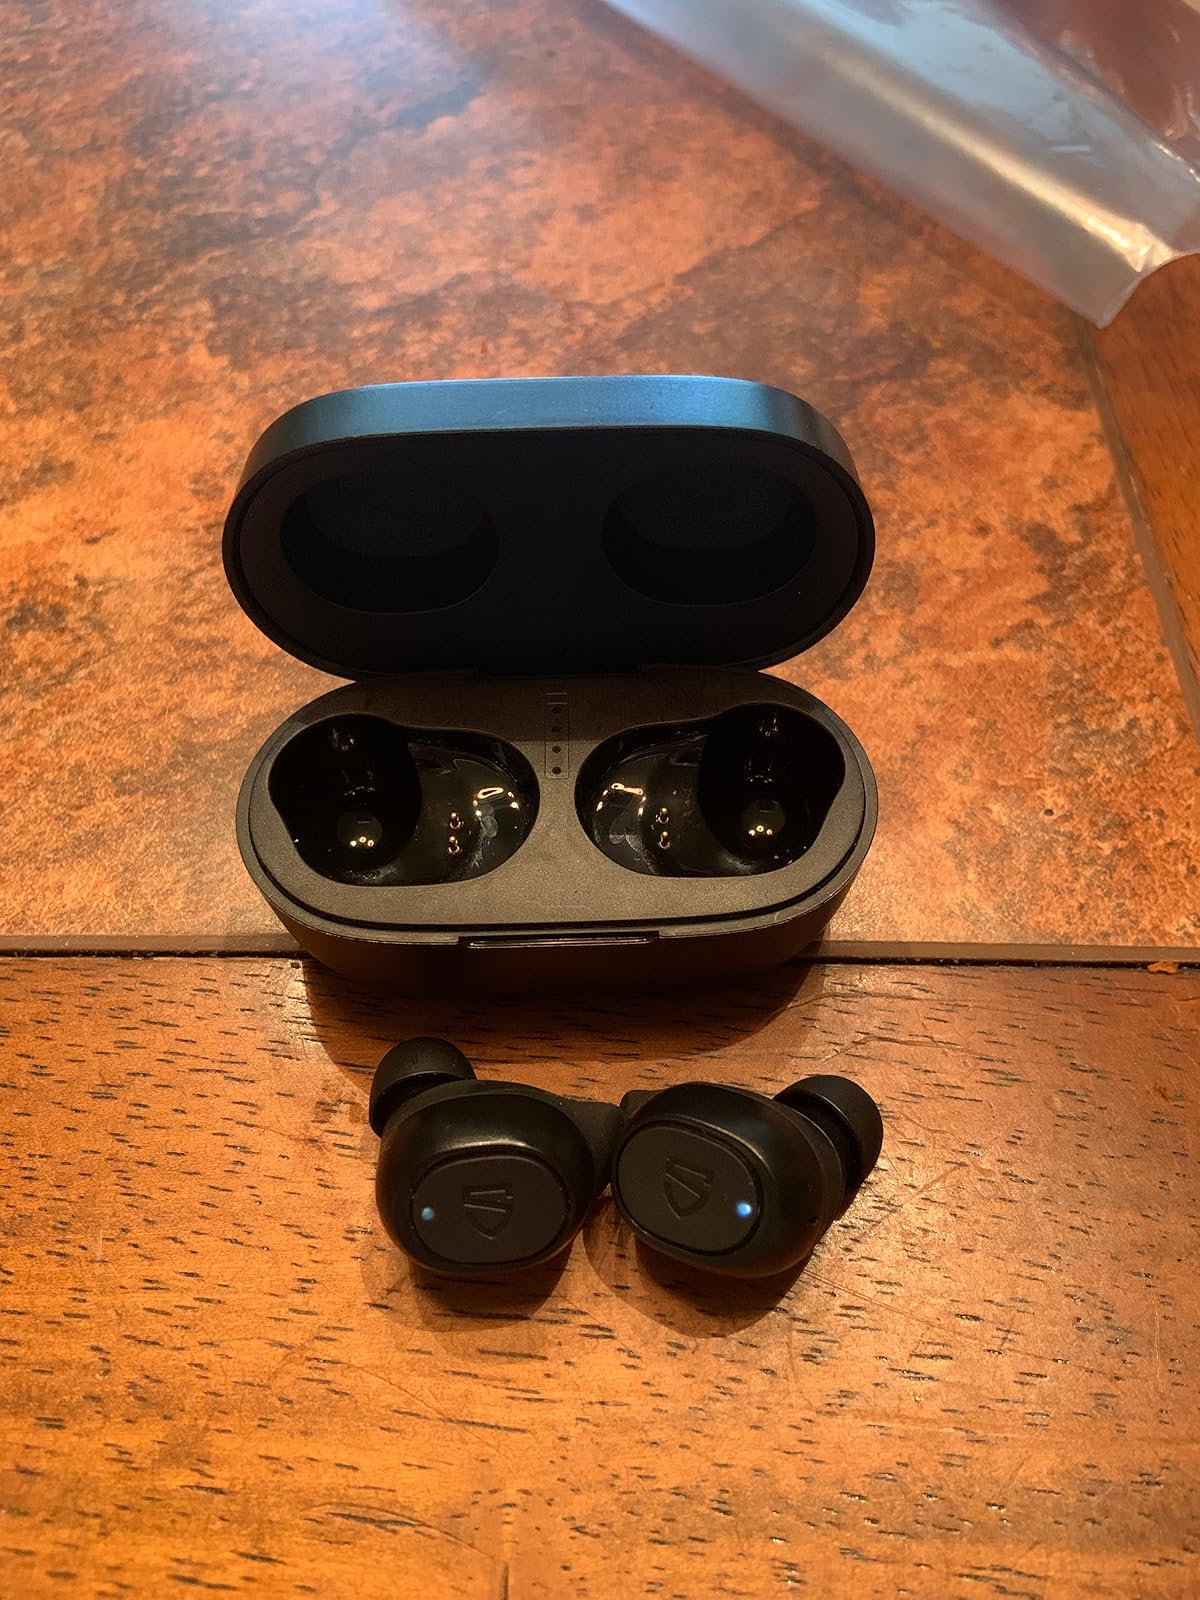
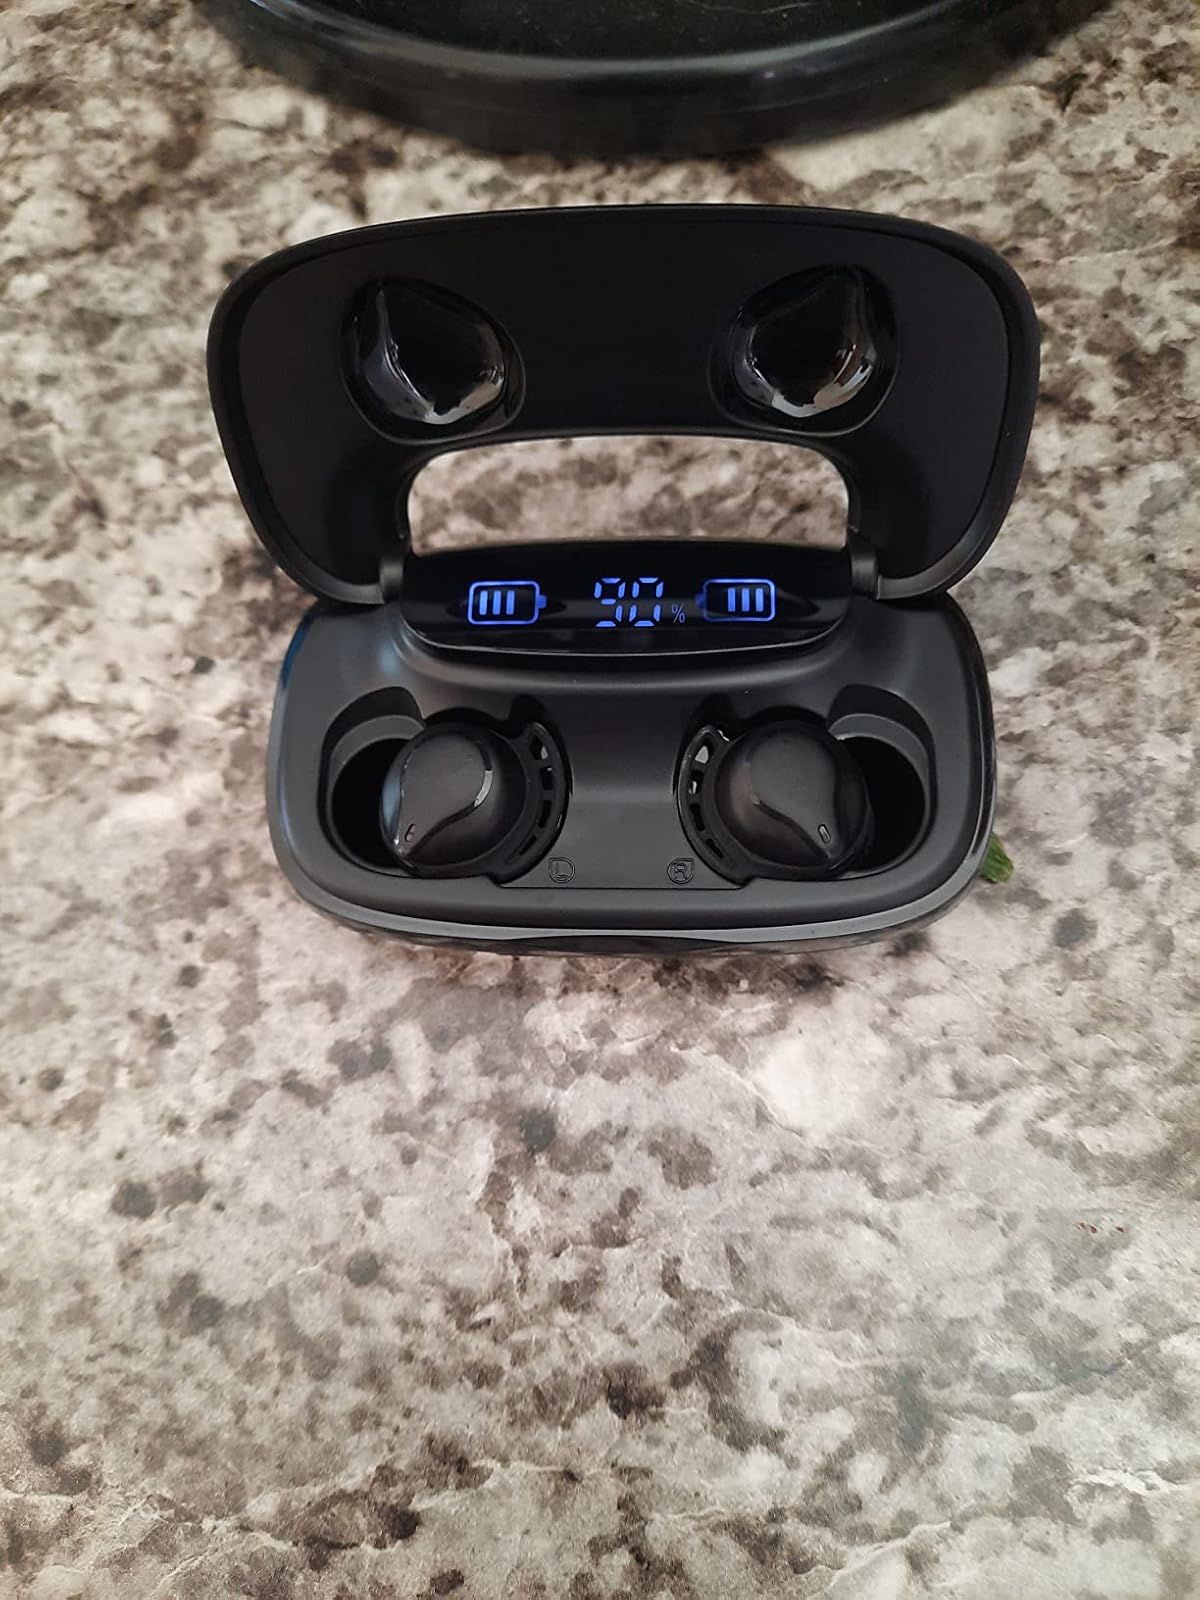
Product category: earbuds
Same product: no